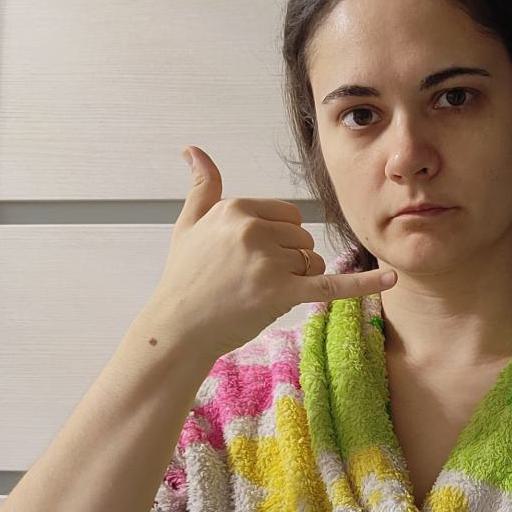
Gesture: call